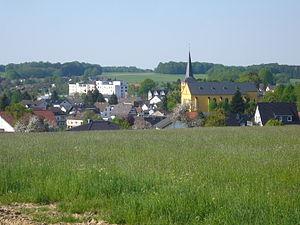
Asbach est une ville allemande située en Rhénanie-Palatinat, dans l'arrondissement de Neuwied.